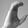
ASL letter: C